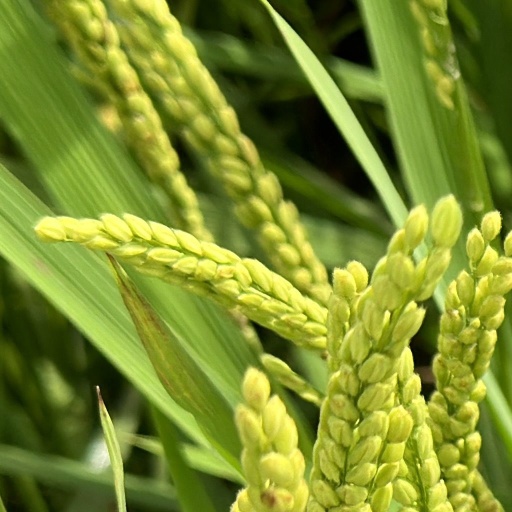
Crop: rice